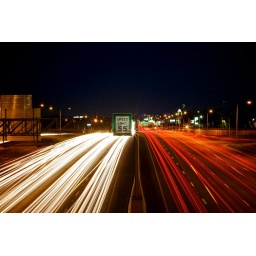
A shot from the 51st street bridge over highway 35 looking toward downtown Austin, TX.